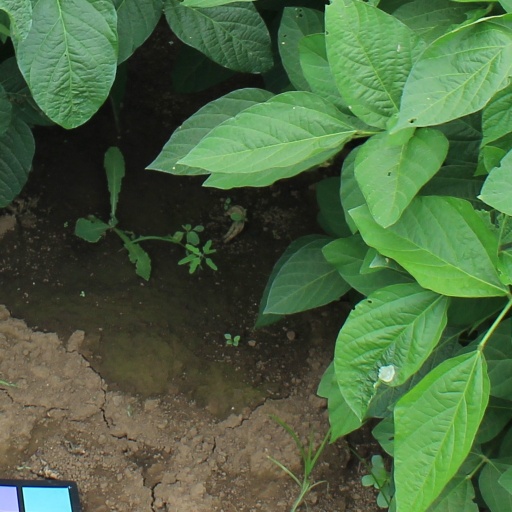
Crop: soybean